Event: Nepal Earthquake
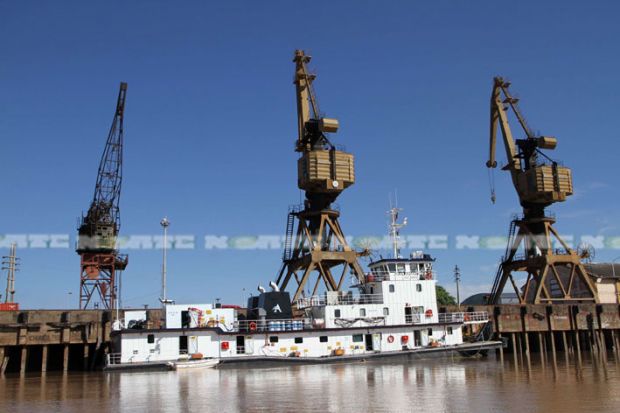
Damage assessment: no_damage